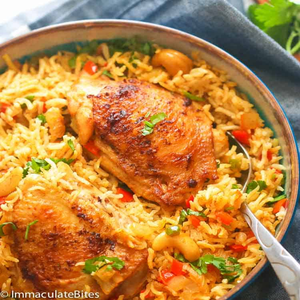
Dish: biryani